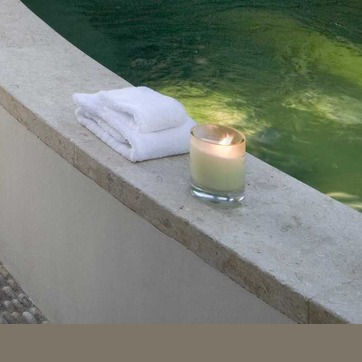
Material: polishedstone